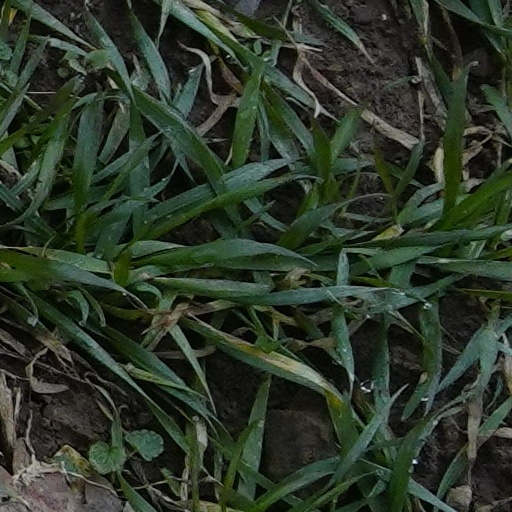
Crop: wheat